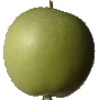
Label: Apple Granny Smith 1